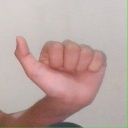
अक्षर: त